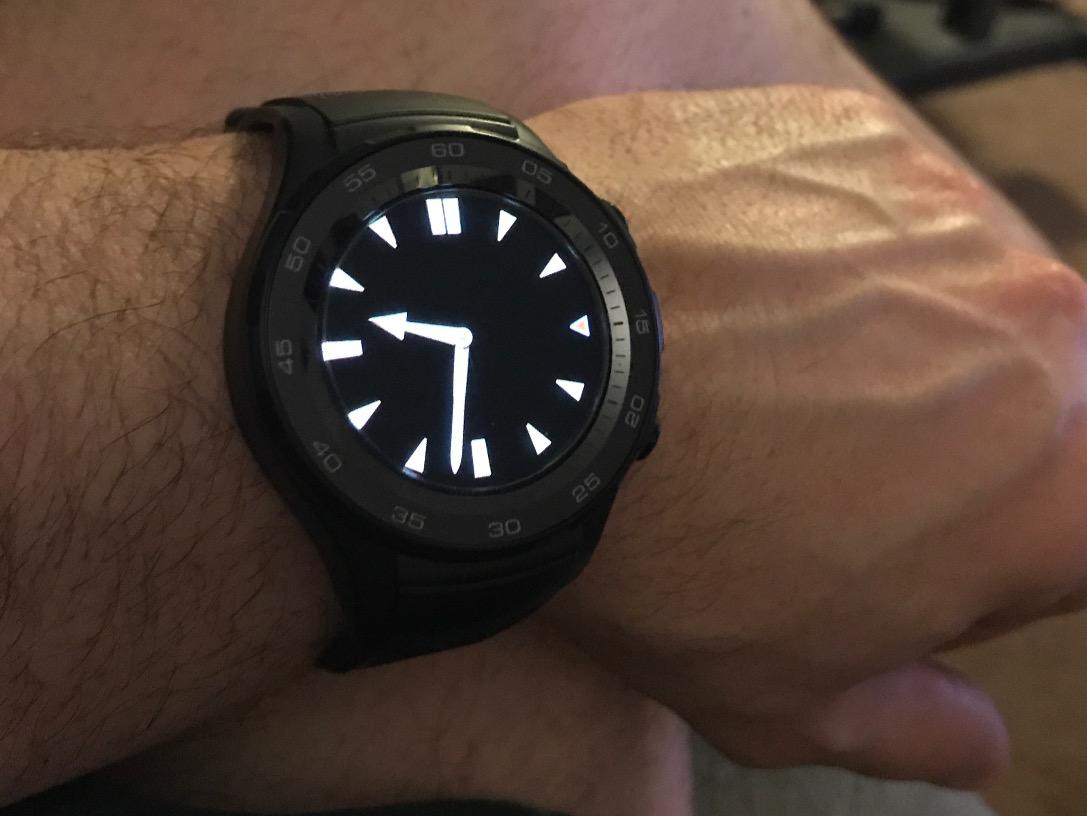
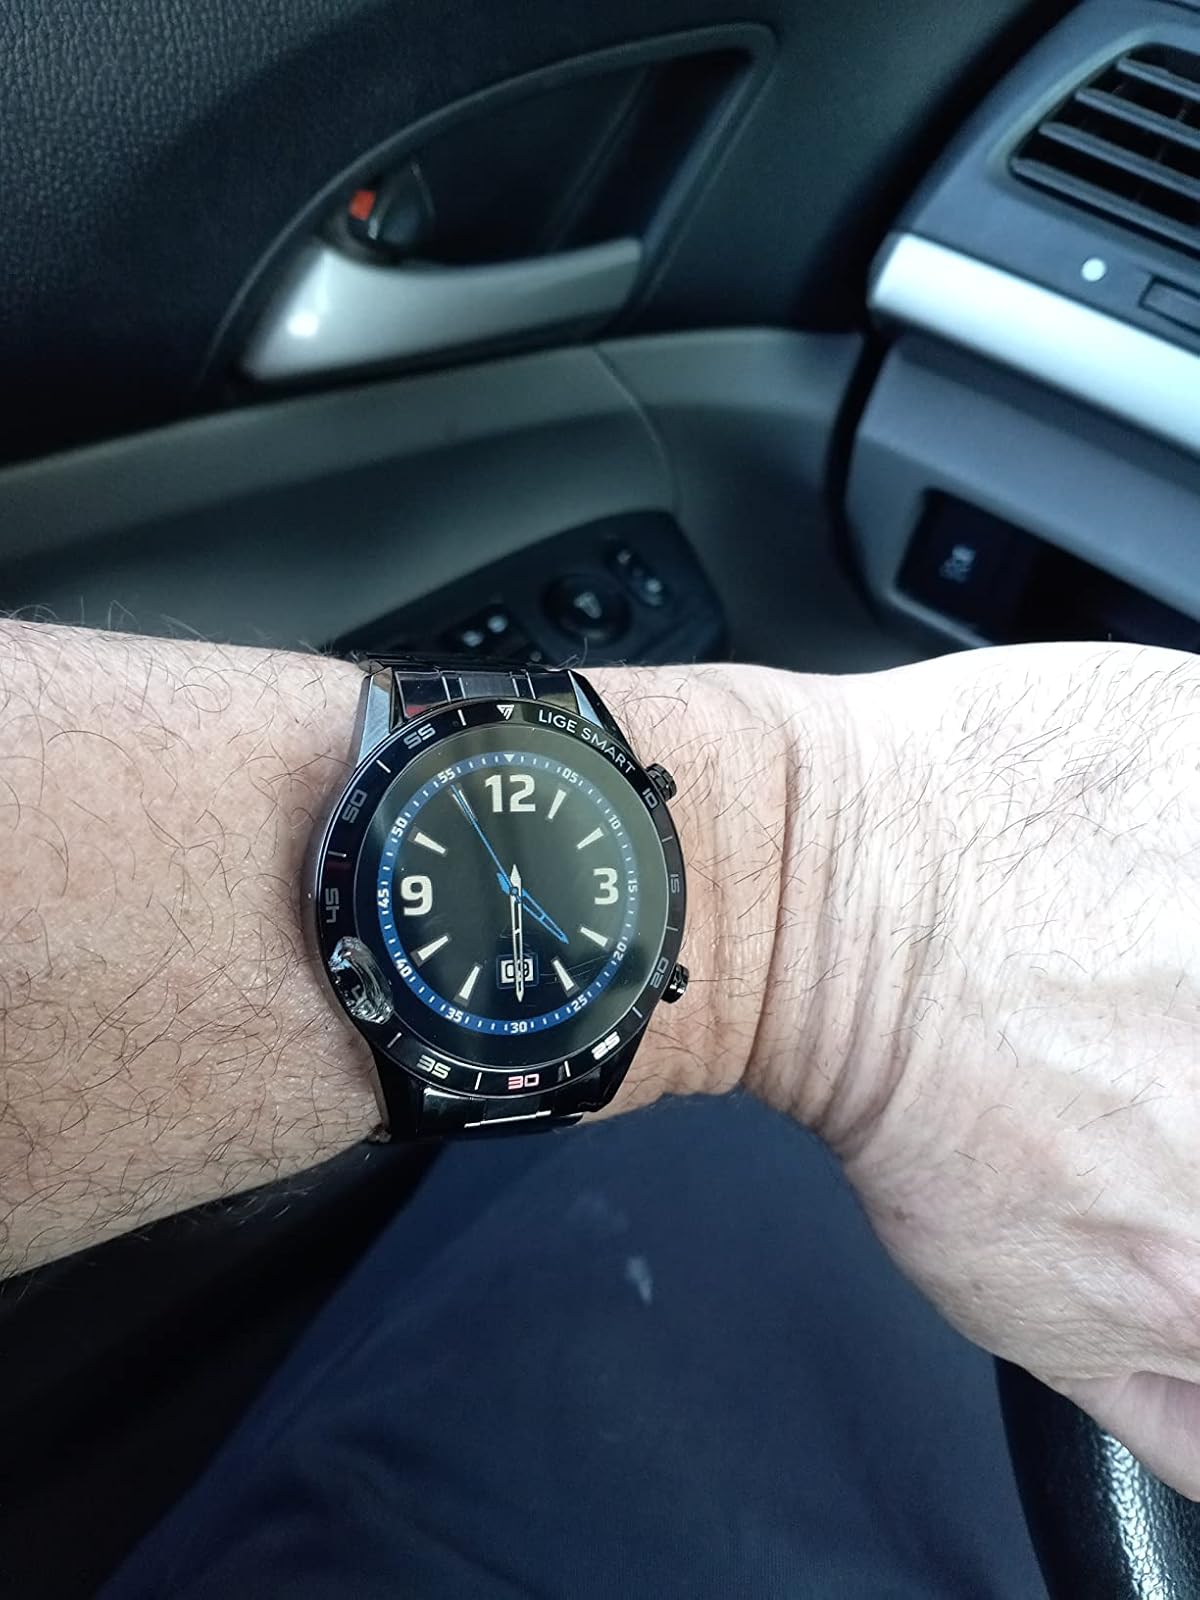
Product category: smartwatch
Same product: no